V-block

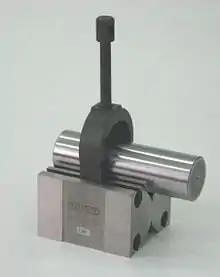

V-Blocks are precision metalworking jigs typically used to hold round metal rods or pipes for performing drilling or milling operations. They consist of a rectangular steel or cast iron block with a 120 degree channel rotated 45-degrees from the sides, forming a V-shaped channel in the top. A small groove is cut in the bottom of the "V". They often come with screw clamps to hold the work. There are also versions with internal magnets for magnetic work-holding. V-blocks are usually sold in pairs.